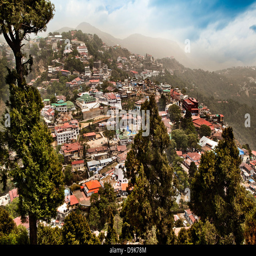
houses in a town viewed